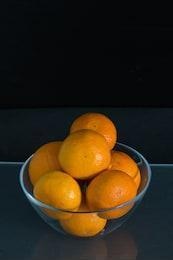
Label: mandarine